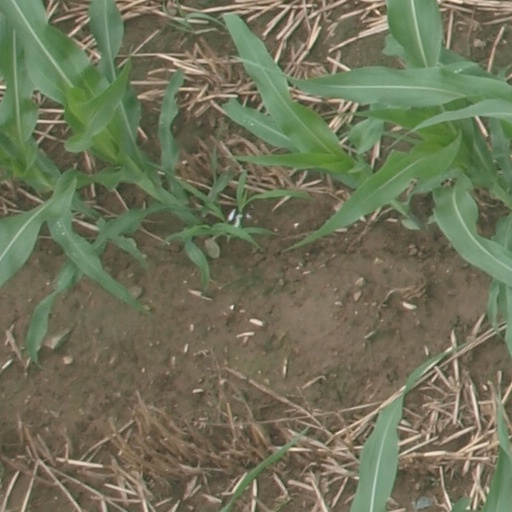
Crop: maize; corn